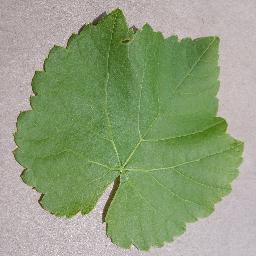
Label: Grape___healthy